The Sault Star

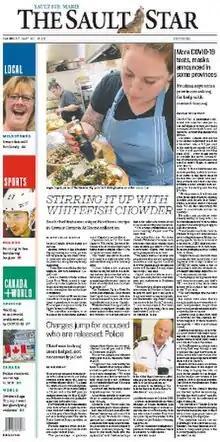
Front page of the May 30, 2020 edition

The Sault Star is a Canadian broadsheet daily newspaper based in Sault Ste. Marie, Ontario. It is owned by Postmedia.